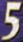
Number: 5